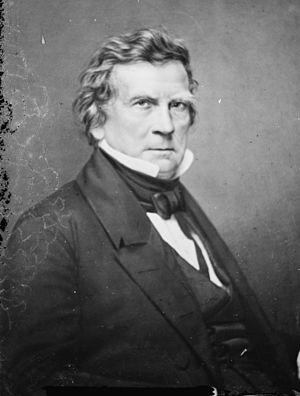
William Learned Marcy, né le 12 décembre 1786 à Southbridge et mort le 4 juillet 1857 à Ballston Spa, est un avocat et homme politique américain, qui fut notamment au cours du XIXᵉ siècle sénateur fédéral, gouverneur de l'État de New York, secrétaire à la Guerre et secrétaire d'État des États-Unis.
La révolte des Taiping est un soulèvement majeur qui eut lieu dans le sud, puis le centre de la Chine, entre 1851 et 1864 ; cette révolte, dont la dynastie des Qing mit près de quinze ans à venir à bout, tire son nom du royaume que les rebelles avaient fondé en Chine du sud et en Chine centrale, le Taiping Tian Guo, ou « Royaume céleste de la Grande Paix », d'où provient le nom de Tàipíng.